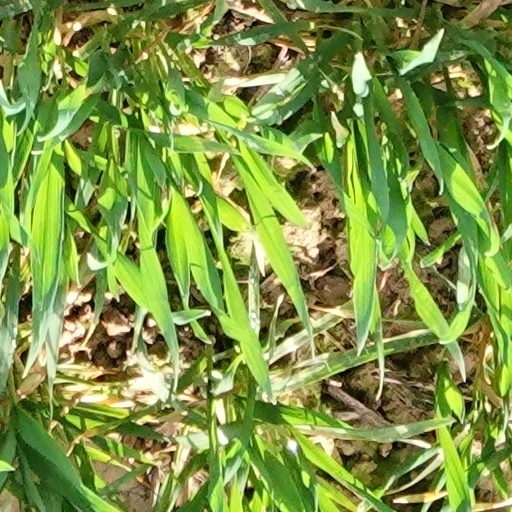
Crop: wheat